Broadfield railway station

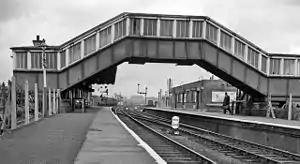
The station in 1963

Broadfield railway station served the district of Broadfield in Heywood in Greater Manchester, England from 1869 until October 1970, when the station was closed and passenger services between Bolton & were withdrawn by British Rail. The line through the station has since been reopened by the heritage East Lancashire Railway, although the station itself remains disused.